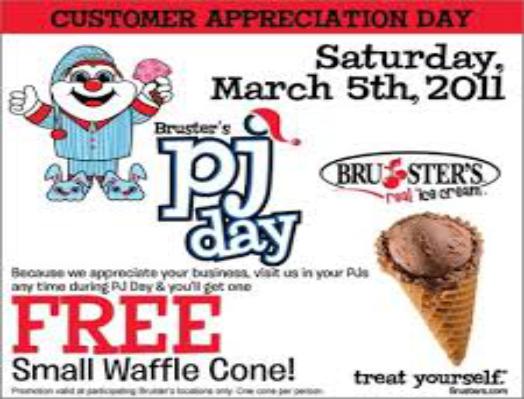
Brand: Bruster's Ice Cream
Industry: Food